Villaralto

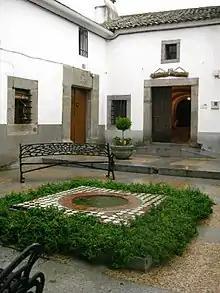
Villaralto

The town has several prehistoric, Roman, Arab and Visigoth settlements. Among the archaeological sites include the Rincon de Berrocoso, located to the northwest, where there are the remains of what is presumed to be a Roman camp or a Roman secondary road. There is an abundance of slate slabs, mineral slags, remains of pots and an Arabic silver coin that have been found in the town. The Ladrillar is an old lead mine, evidenced by the discovery of mineral slags from said metal. In Laguna del Prieto three millwheels with a radius of around 25 centimetres have been discovered and are now preserved in the City Hall. In Cerrocampo there are mineral slags and remains of pots, from an old settlements associated with copper or lead mining. However, the most noteworthy place is the so-called Casa de la Mora, located southeast of the town, in which there was a Roman villa, later occupied by the Arabs, linked with mining activity. Here the findings have been abundant, including the discovery of a treasure trove full of silver coins and a large number of Roman copper coins. Nowadays there are many fragments of ceramics, Roman tiles, mineral slags, etc. There are even remnants of a wall of lime and flint that must have belonged to an Arab construction. This site was the subject of an official visit of archaeologists in March 1985. In Villaralto there are also a large number of Visigoth granite sarcophagi, with a trapezoidal or anthropomorphic shape, which have been moved from their original location and have been used as drinking troughs for cattle. For this reason, most of them are close to wells, such as the three sarcophagi at Pozo de las Cadenas, Pozo de las Cinco Pilas, and Pozo de la Laguna de la Torrica, altogether up to a total of about 20 that are mostly eroded and worn. There are also infant sarcophagi, one of which is preserved and has also been used in the same way. Many of them have disappeared as a result of pillaging and lack of interest in preserving them when various renovations have taken place in their locations.